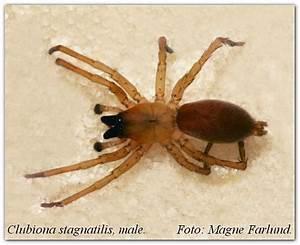
spider